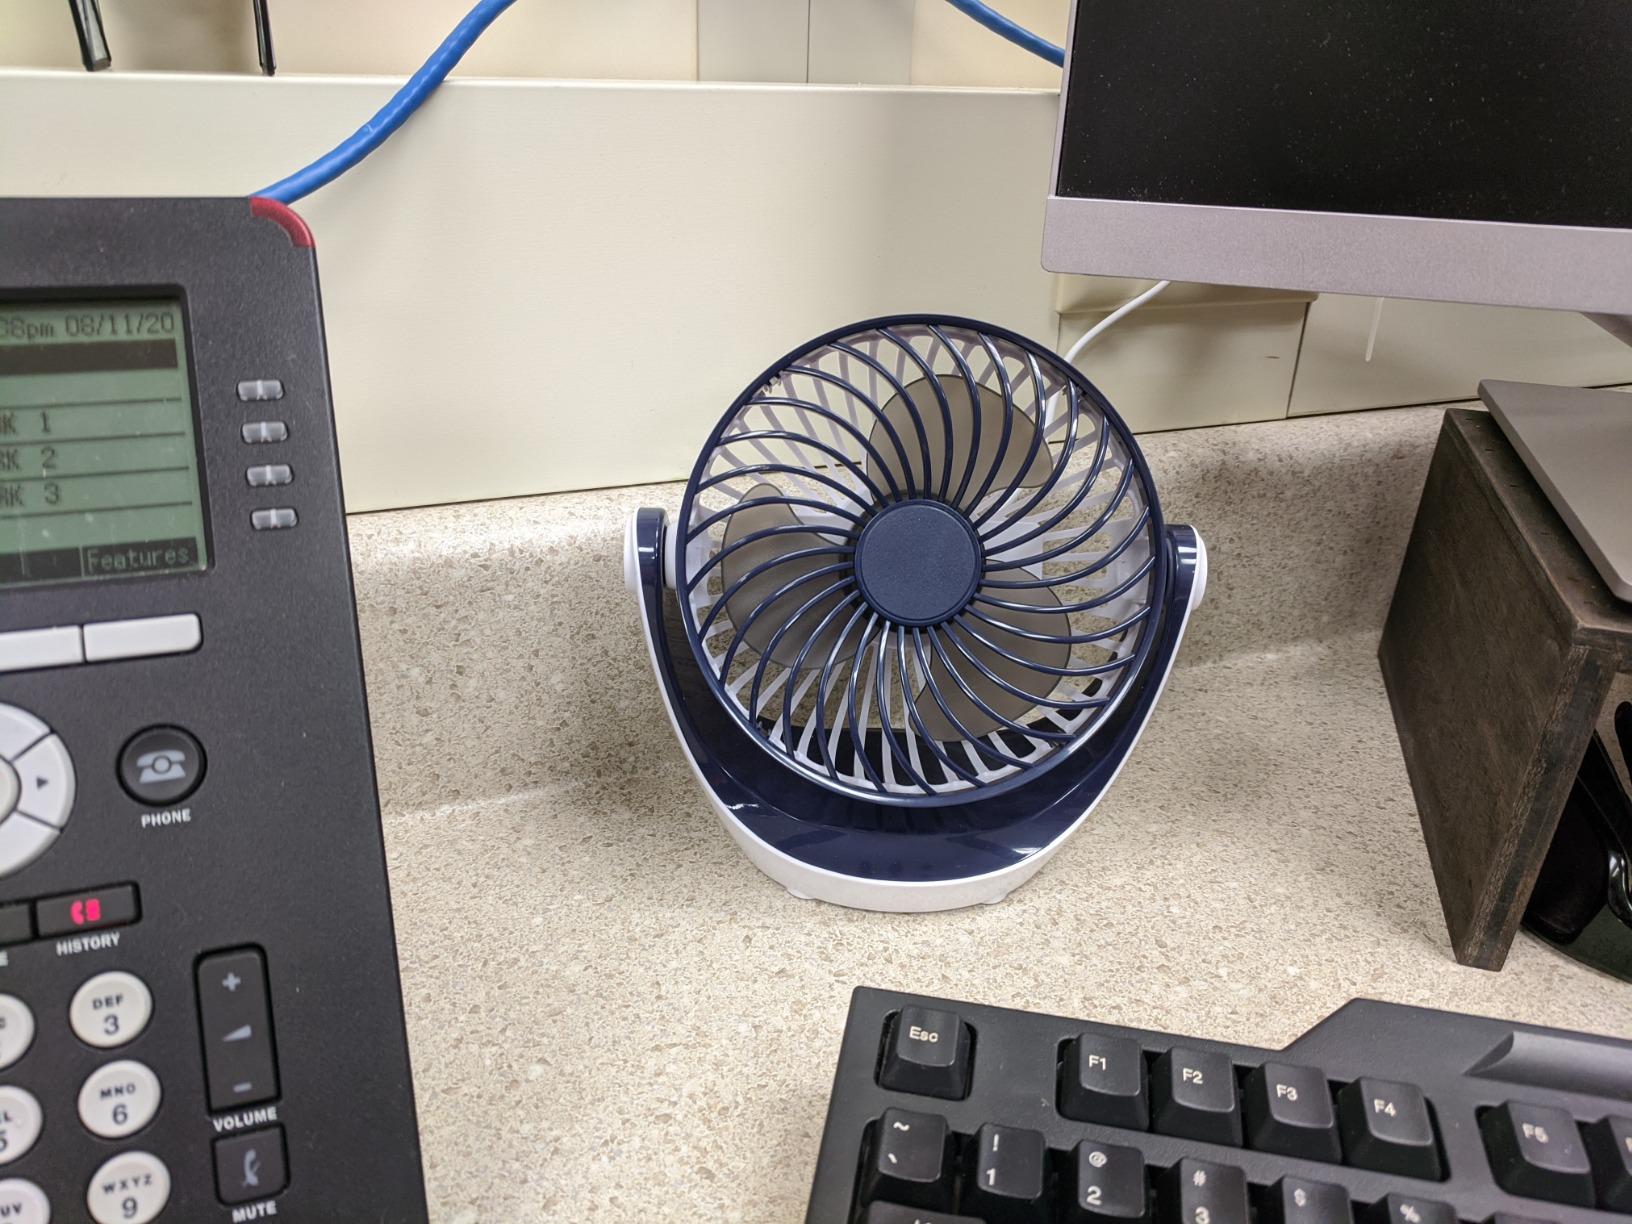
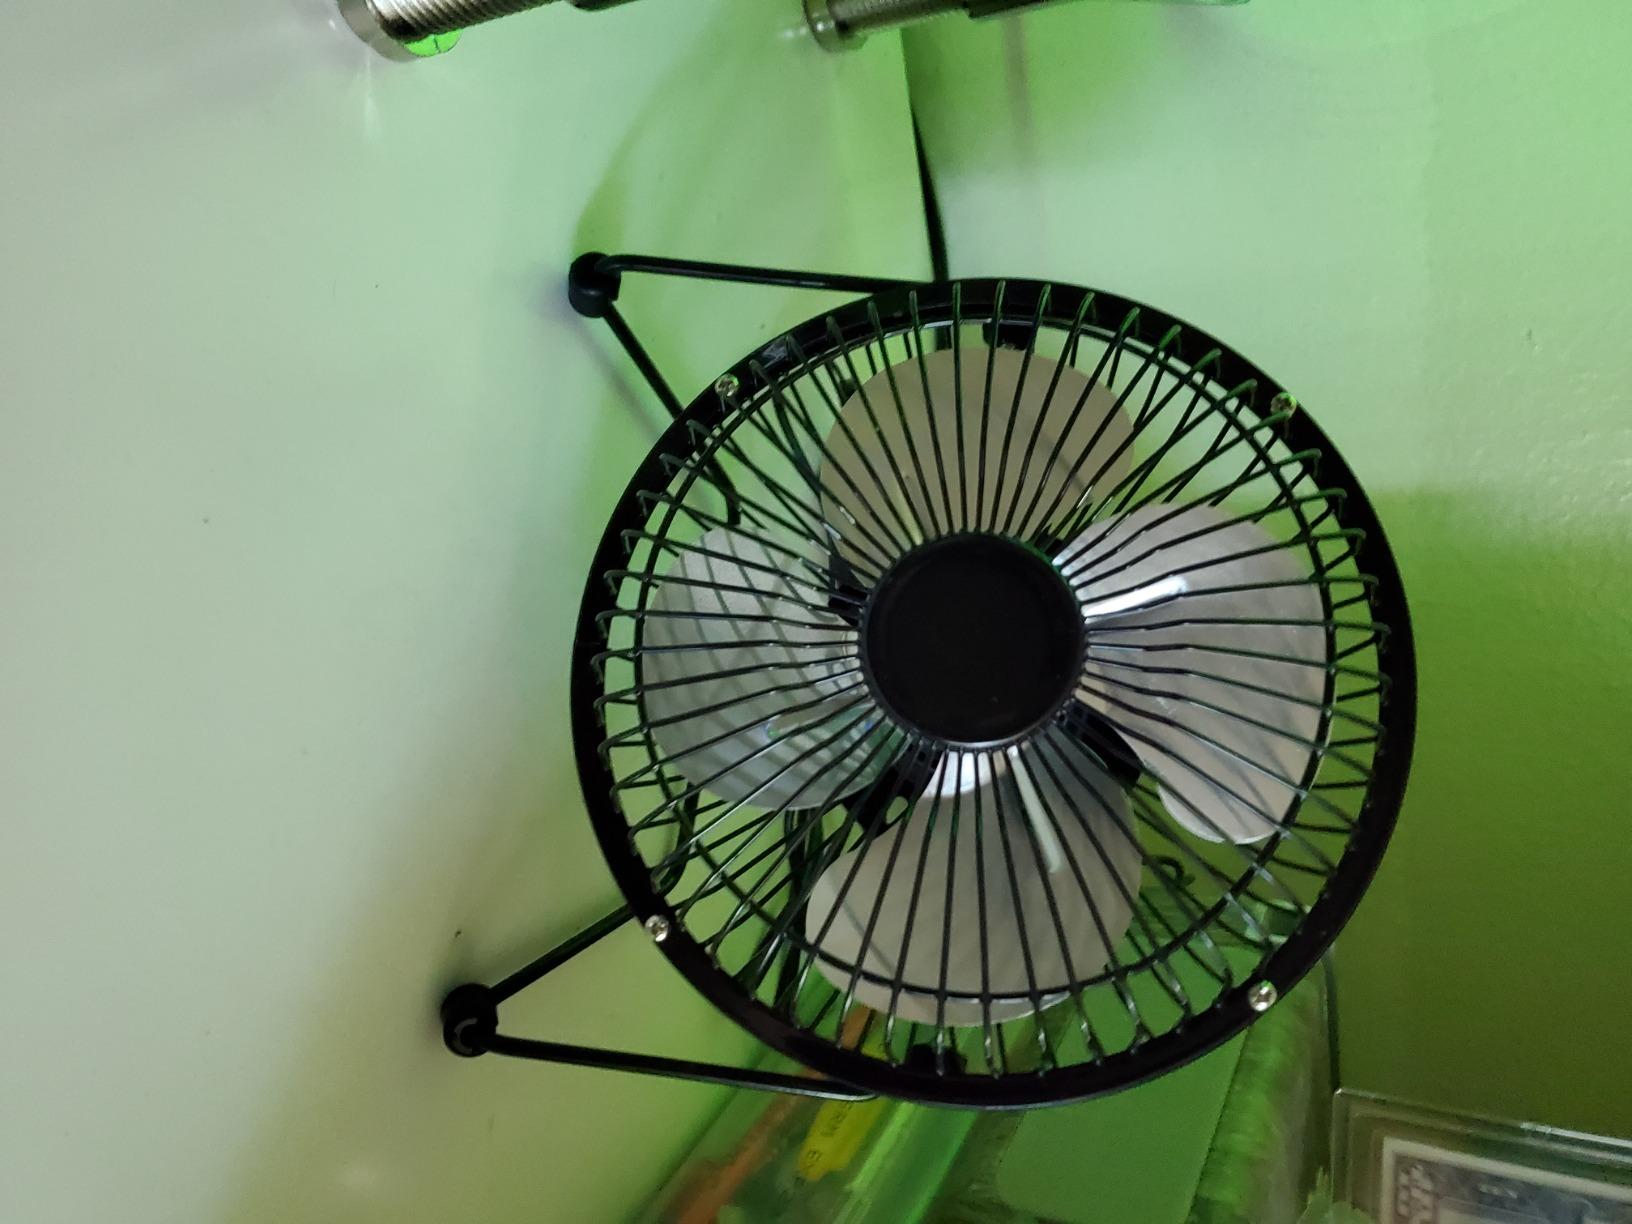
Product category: fan
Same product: no